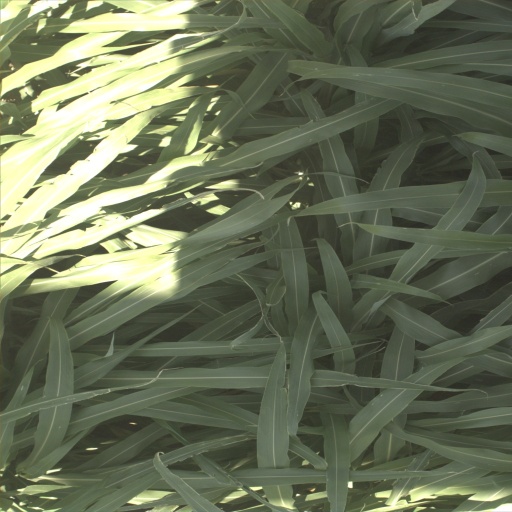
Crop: sorghum